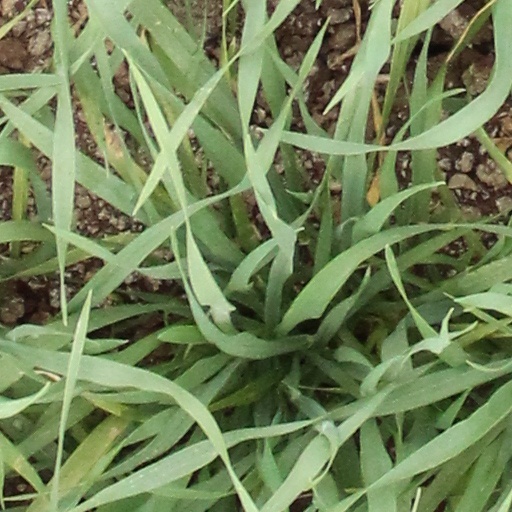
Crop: wheat